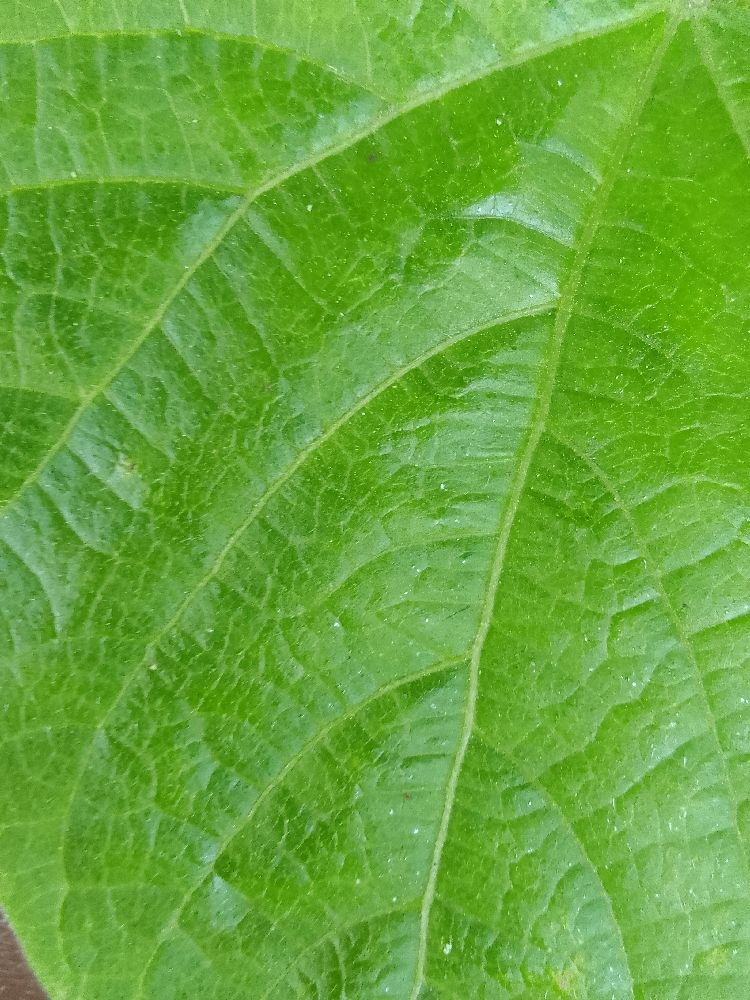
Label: healthy